USS Keystone State (1853)

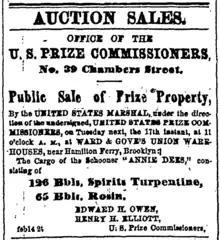
Advertisement for the sale of "Annie Dees" cargo. The sale of ships and cargo seized for violating the Union blockade funded prize money distributed to "Keystone State" and other blockaders.

In January 1862, "Keystone State" was assigned to South Atlantic Blockading Squadron. Her first assignment was to blockade the port of Fernandina, Florida. She engaged Confederate batteries at Amelia Island while on station, apparently with little damage on either side. "Keystone State" captured the British schooner "Mars" off Fenandina on 5 February 1862. She was laden with a cargo of salt.